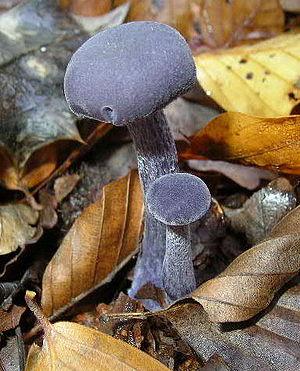
Les Hydnangiaceae sont une famille de champignons basidiomycètes de l'ordre des Agaricales. La famille comporte une trentaine d'espèces avec les vingt-cinq du genre Laccaria, dont les plus connues en Europe sont le Laccaire améthyste et le Laccaire laqué. Les espèces d'Hydnangiaceae sont mycorhiziens avec diverses espèces d'arbres, tant dans des forêts de conifères que de feuillus. Le genre Hydnangium est hypogée.